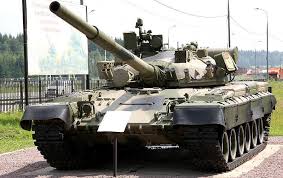
Label: T-80